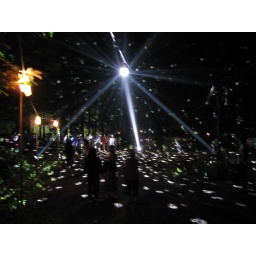
Mirror ball in the forest 2